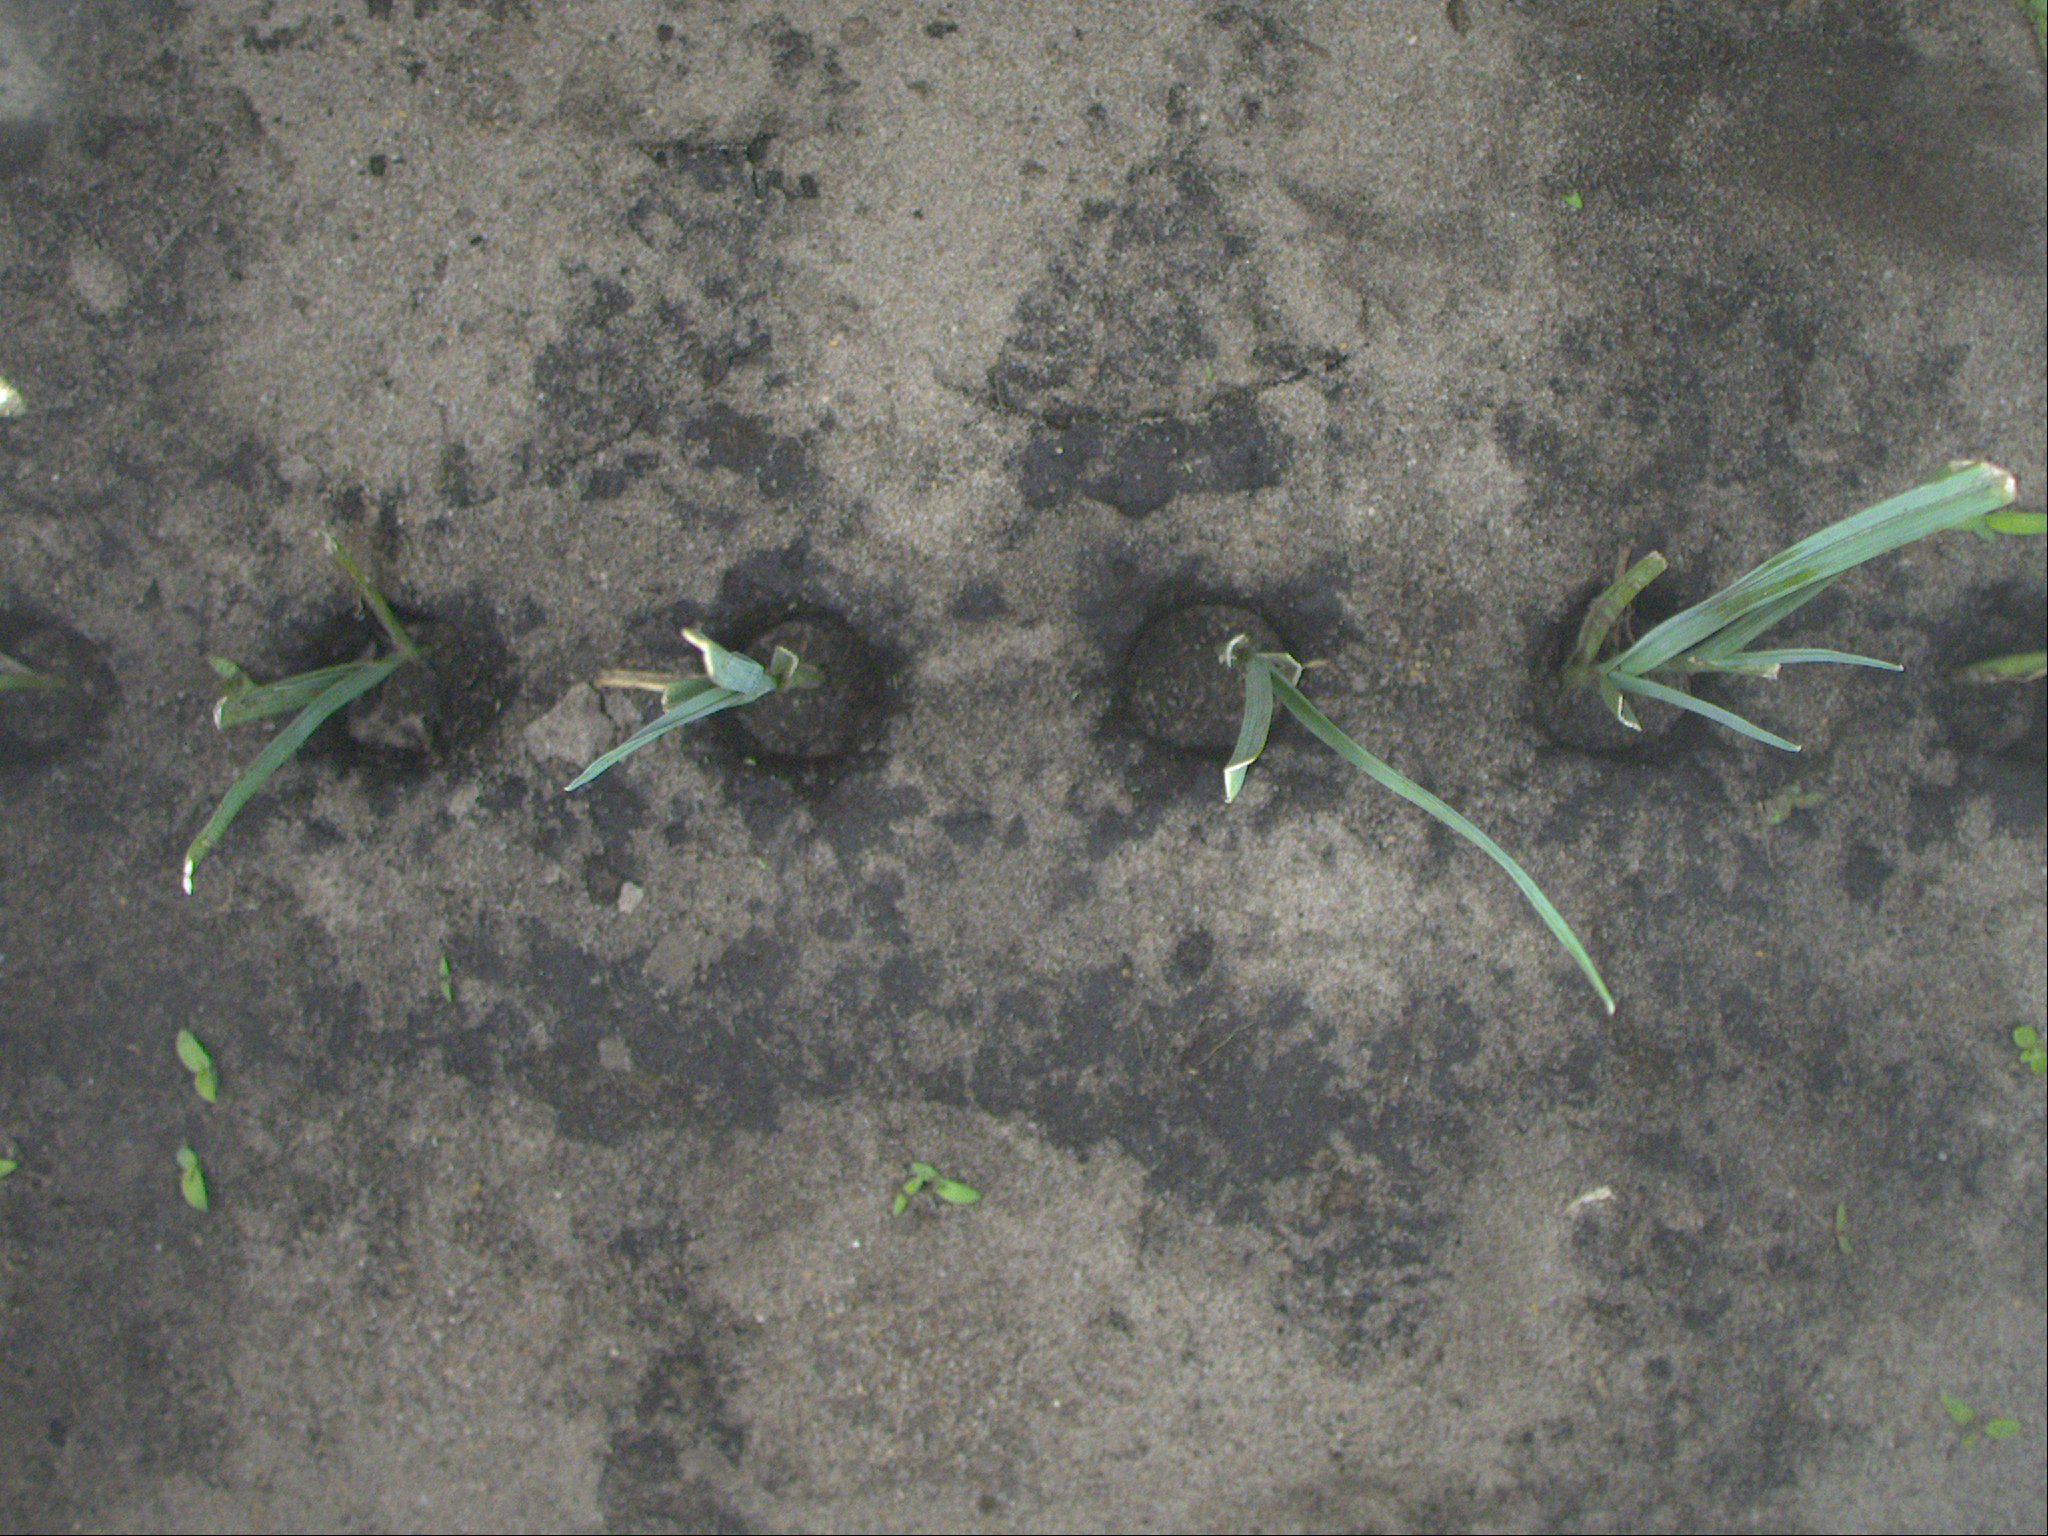
Crop: leek
Objects: leek, leek, leek, leek, stem_leek, stem_leek, stem_leek, stem_leek, stem_leek, stem_leek